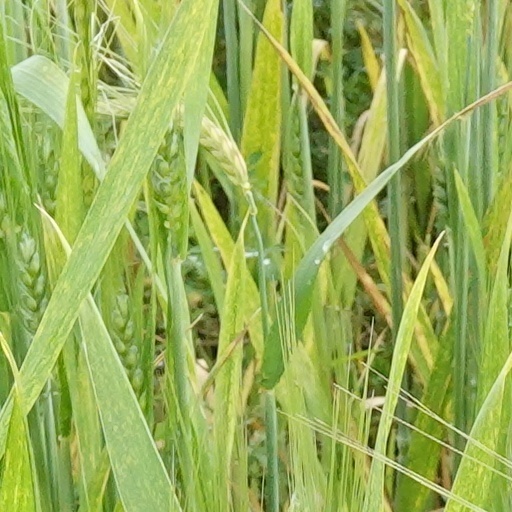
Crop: wheat